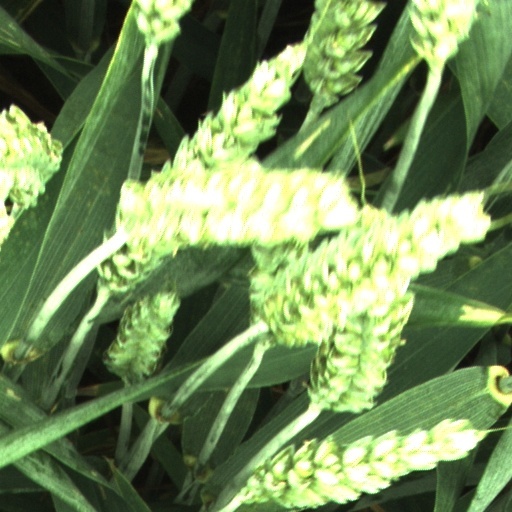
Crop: wheat